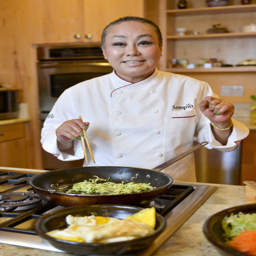
film producer has been cooking since she was .